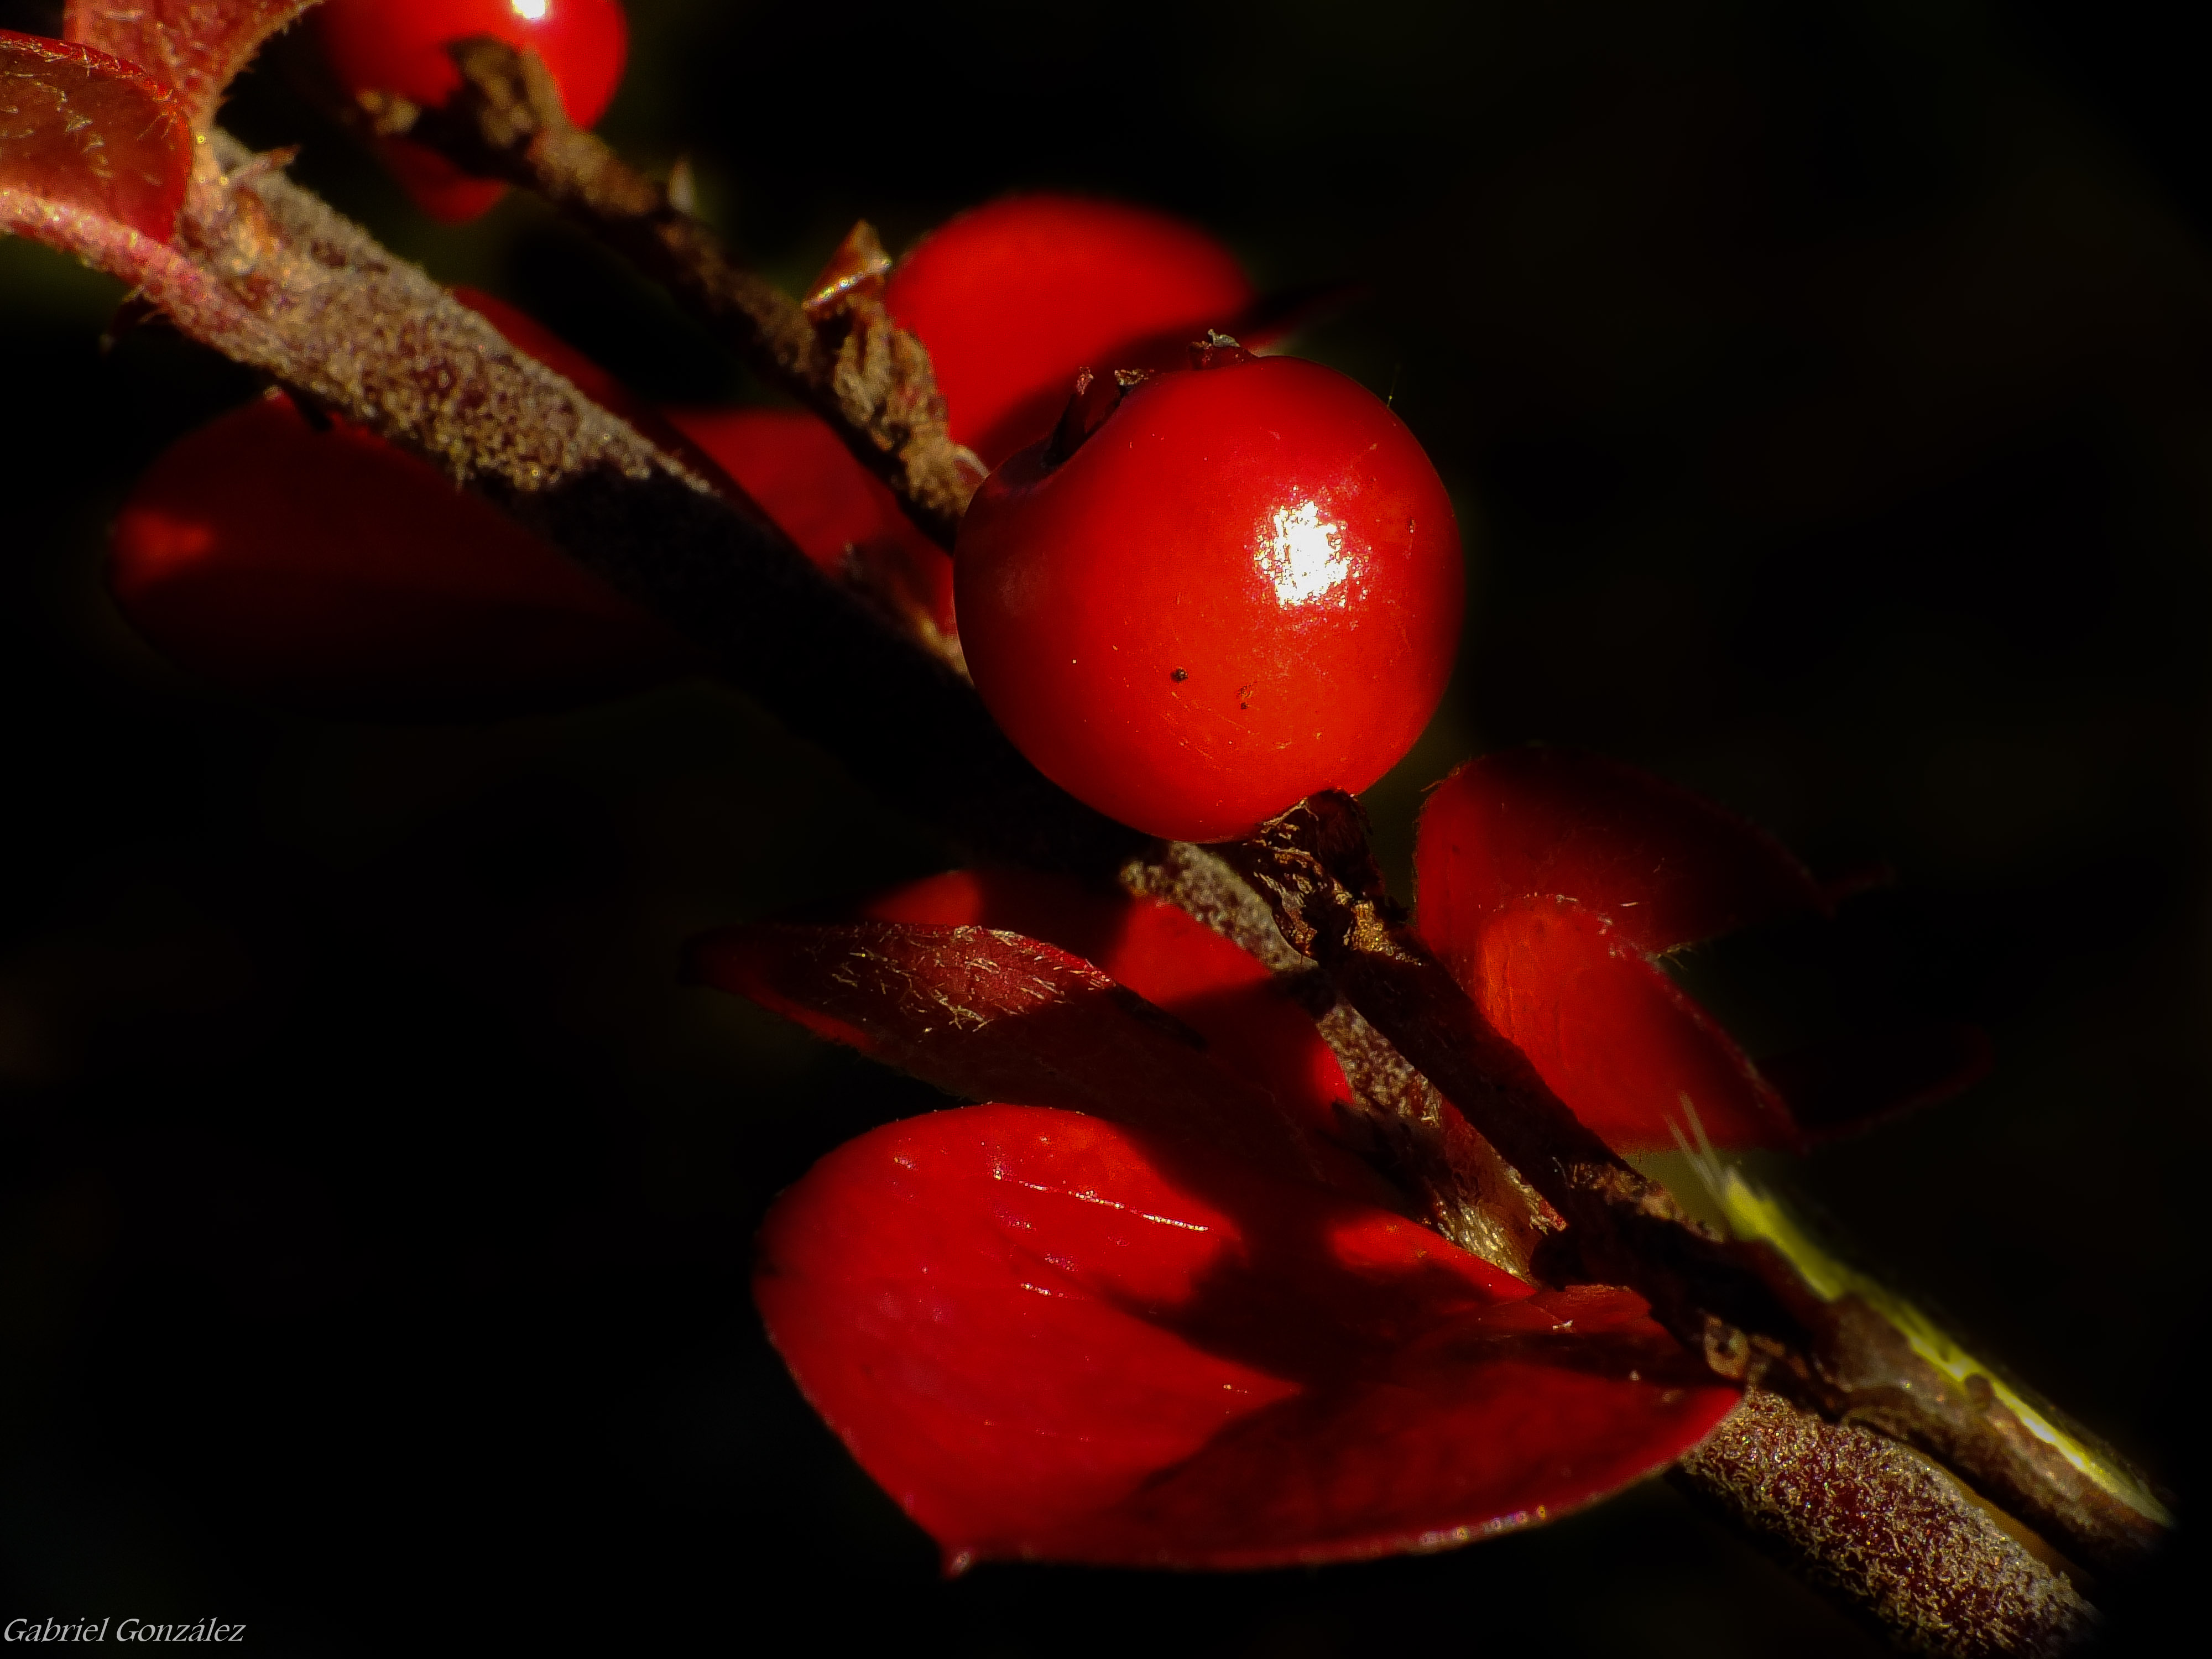
nature, branch, plant, photography, fruit, leaf, flower, petal, food, red, produce, macro, autumn, flora, flowers, close up, naturaleza, flores, ggl1, gaby1, xovesphoto, gphoto, raynox250, fujifilmxs1, rose hip, macro photography, flowering plant, land plant